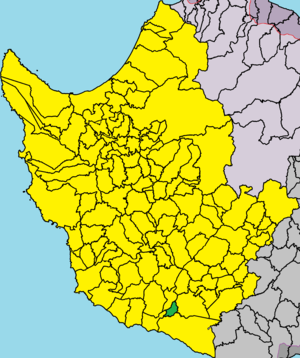
Nikóklia est un village de Chypre de plus de 121 habitants.